NGC 1399

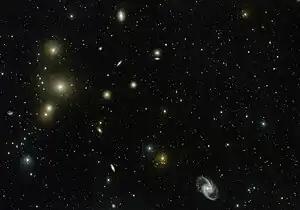
VST image of the Fornax Galaxy Cluster

NGC 1399 is the central galaxy of the Fornax Cluster, the second richest cluster within 100 megaparsecs. It is also the central galaxy of the main subgroup. Near NGC 1399 are NGC 1396, NGC 1404 and NGC 1387. There are ultracompact dwarf galaxies surrounding the galaxy, while NGC 1427A, an irregular galaxy, lies near its center.